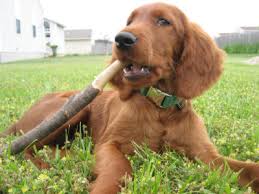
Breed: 207-n000011-Irish_setter